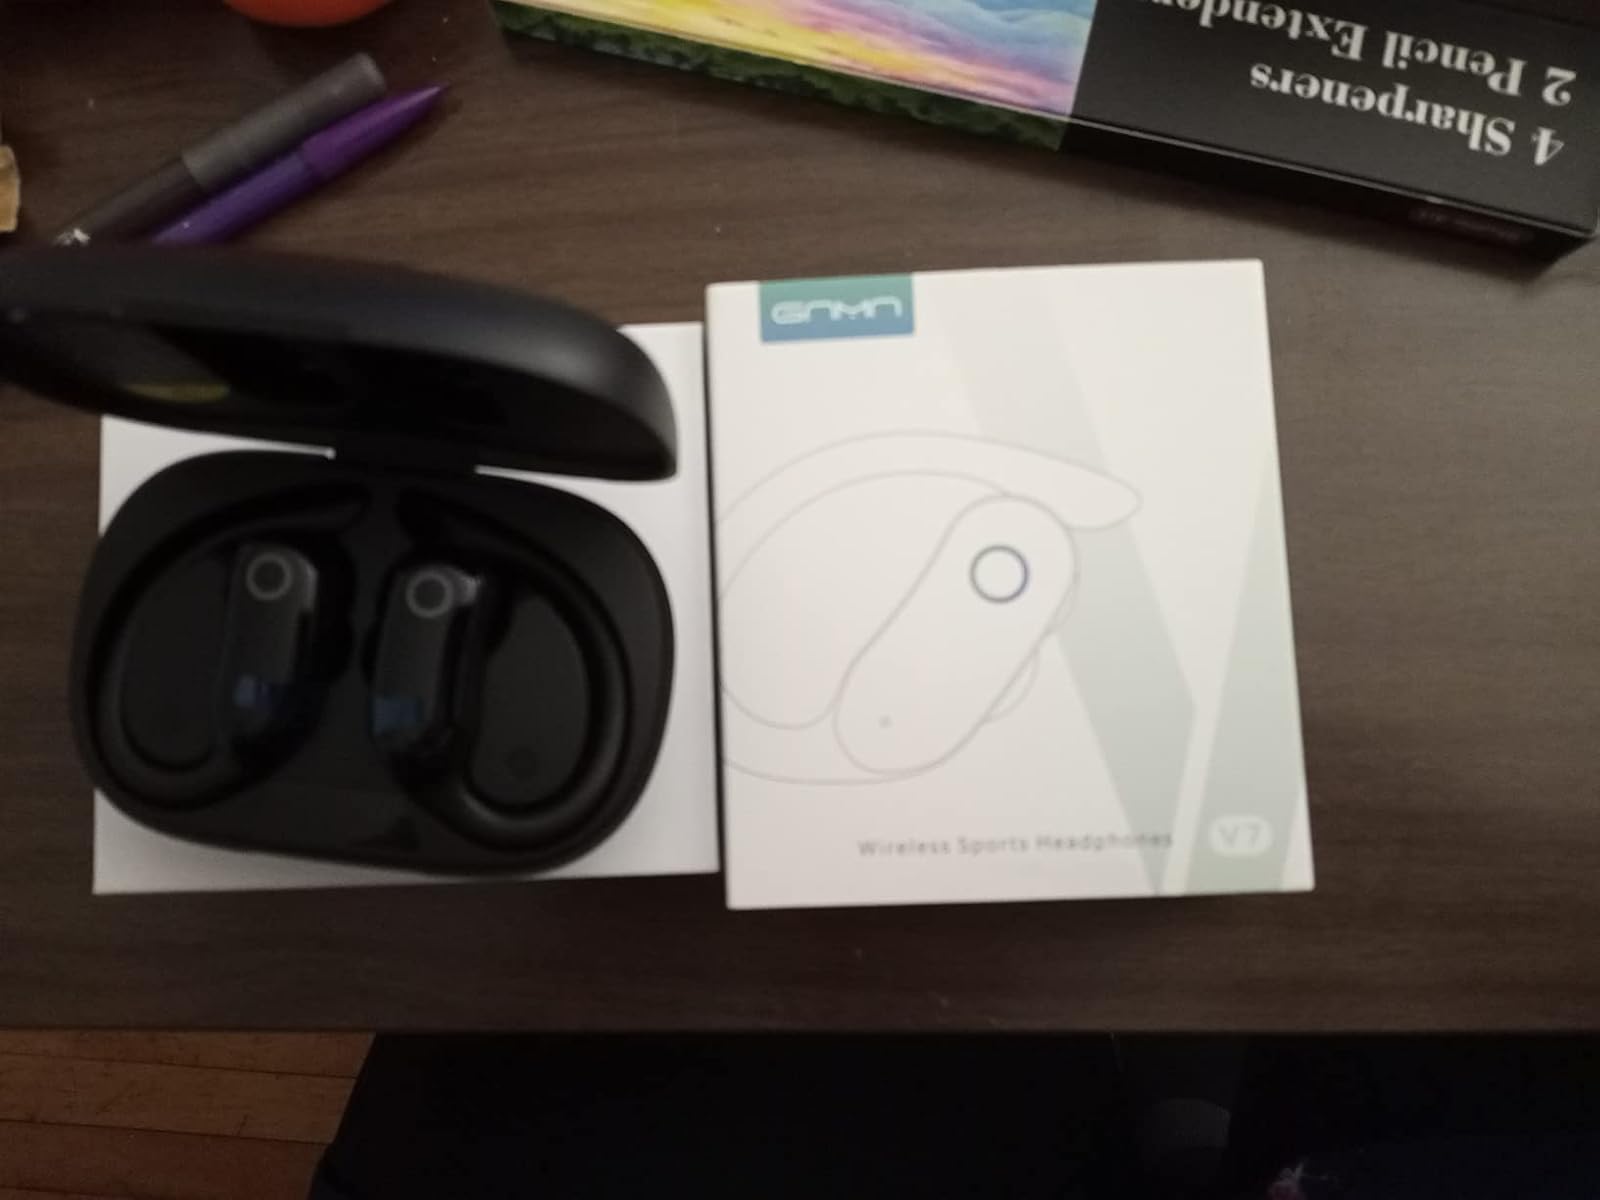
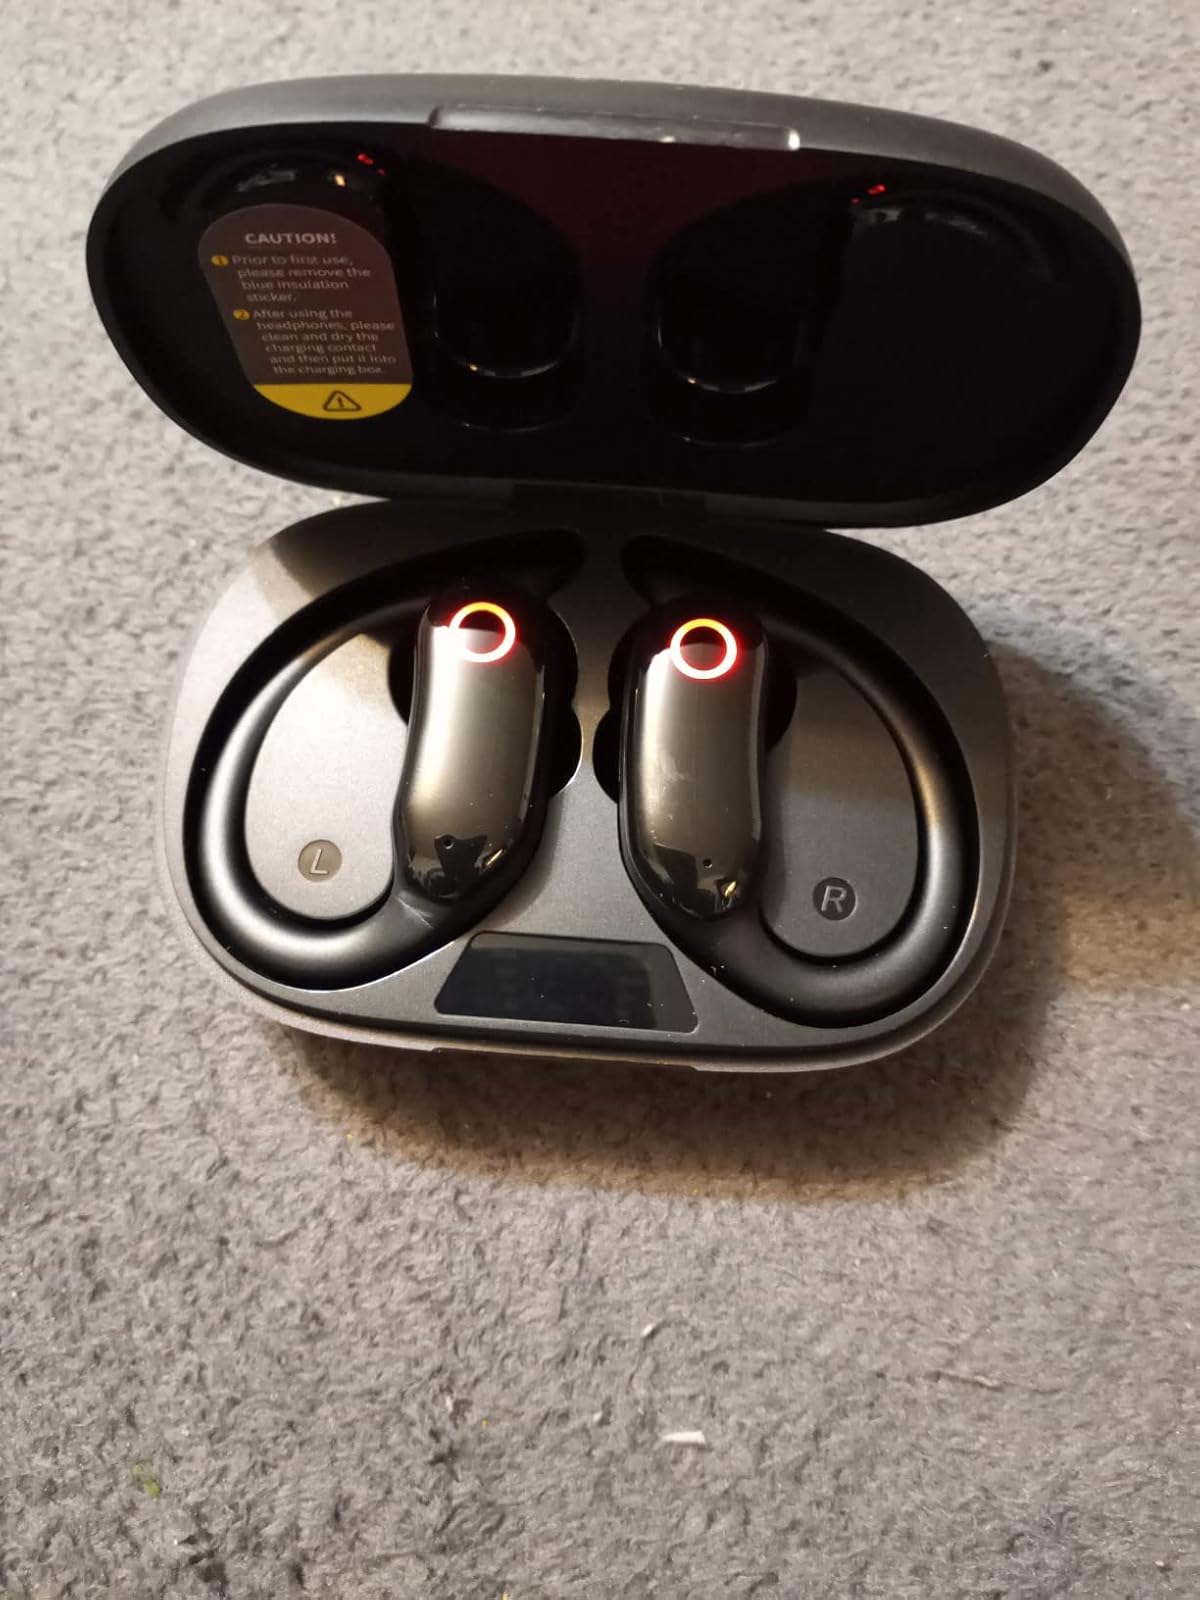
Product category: earbuds
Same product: yes